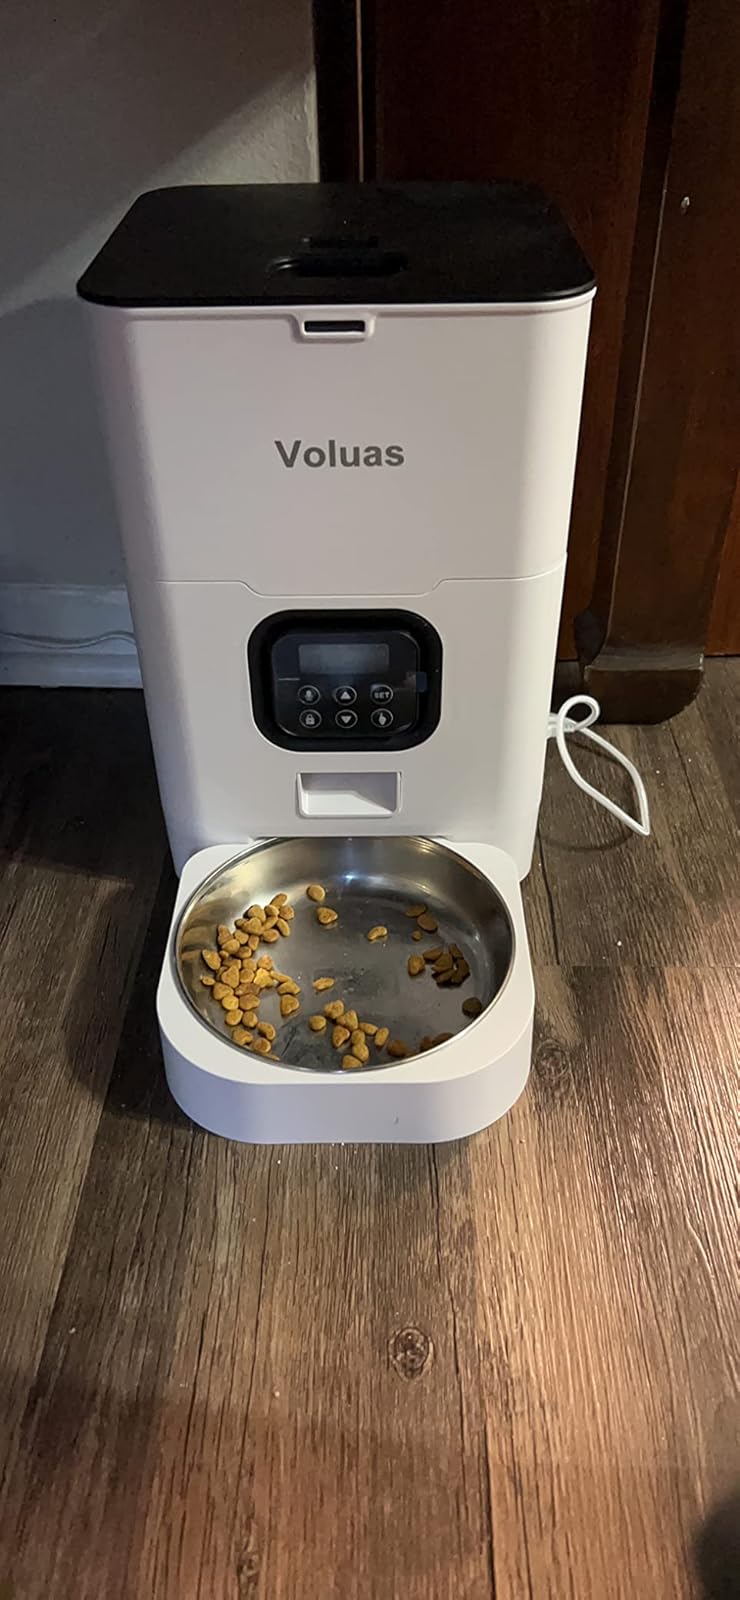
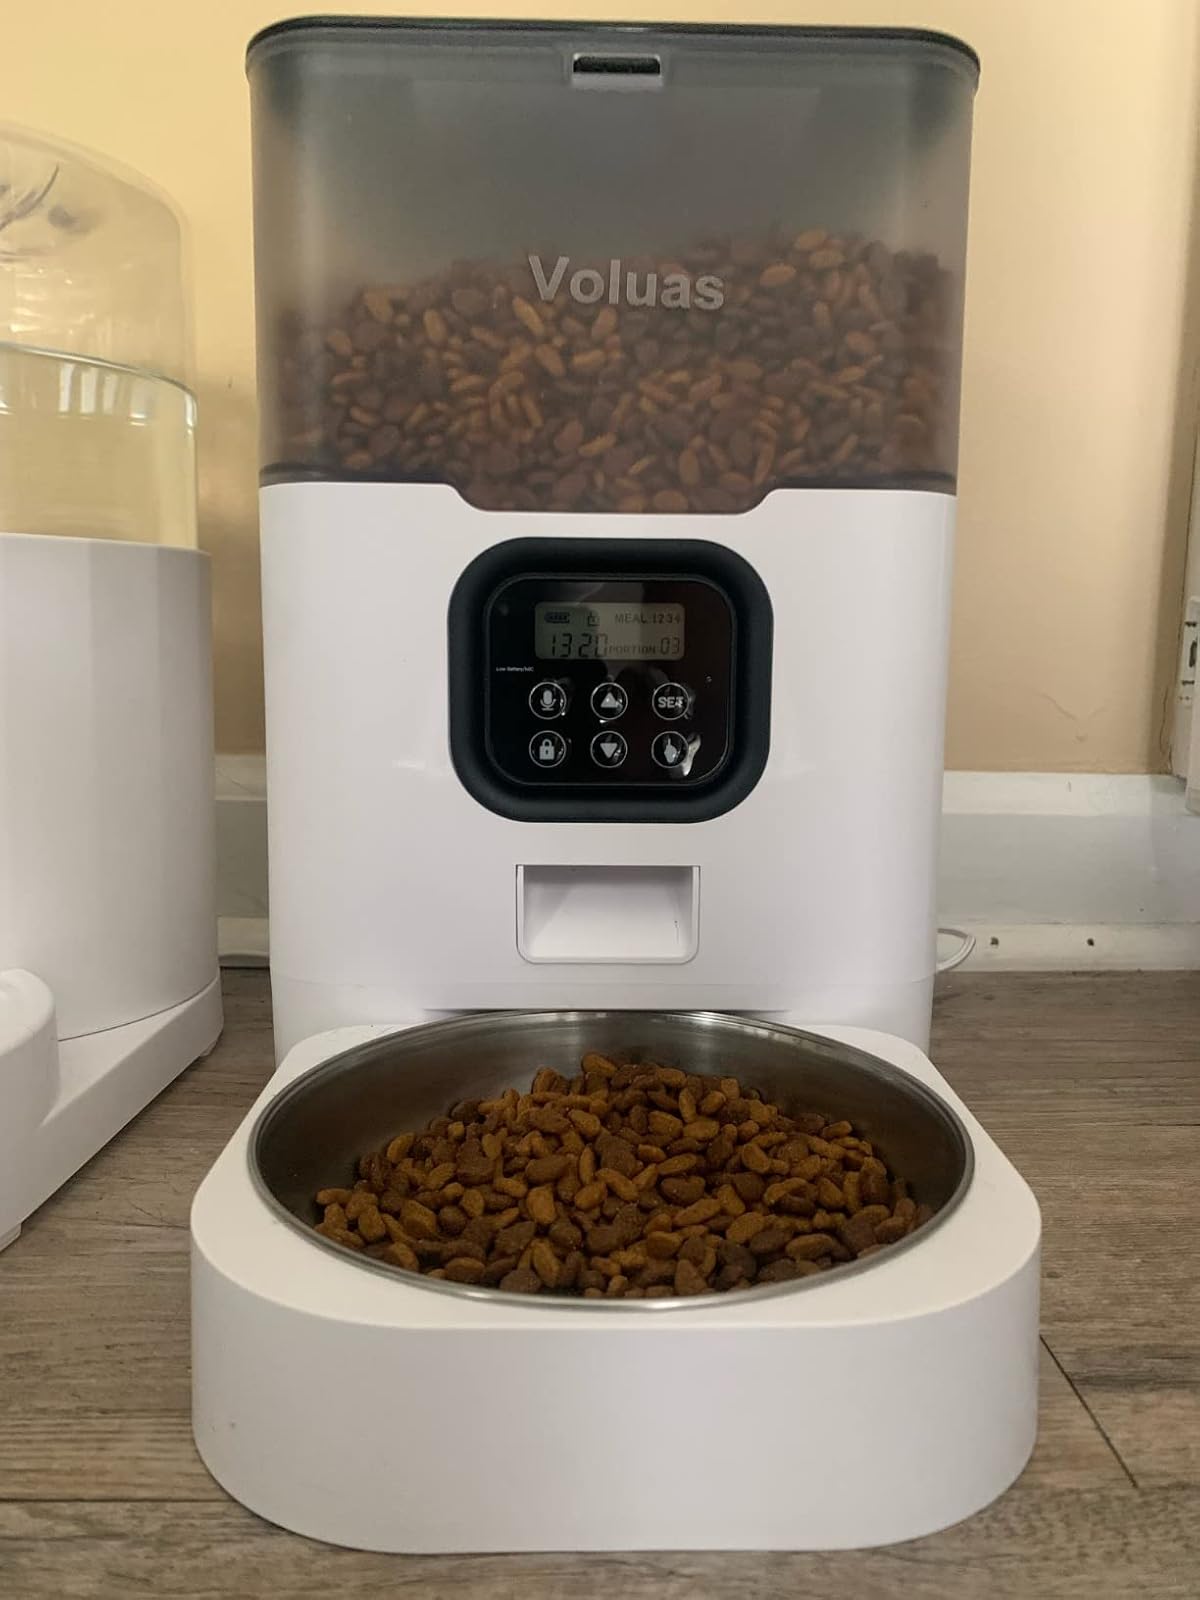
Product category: items_feeder
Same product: no